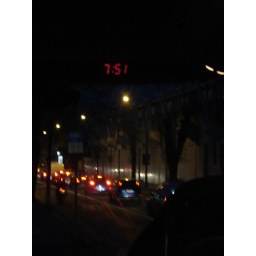
Morning traffic in Dublin, going to the airport on the blue bus from Stillorgan Park Hotel, Dublin, December 4th 2009.